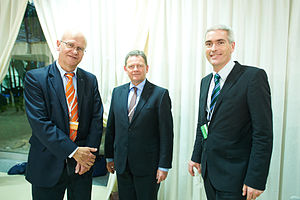
Lars Barfoed / Politiske karriere / Partiets formand
Som konservativ partiformand har Lars Barfoed deltaget i møder i Europæisk Folkeparti, her i december 2011 med Eirik Moen (til venstre).
Lars Barfoed er en dansk jurist og politiker, som har repræsenteret Det Konservative Folkeparti i Folketinget fra 2001 til 2015 og været politisk leder for samme parti fra 14. januar 2011 til 2014. Fra 28. juni 2012 til august 2014 var han tillige partiets politiske ordfører. Den 6. august 2014 meddelte Lars Barfoed, at han ville trække sig fra formandsposten, og at den konservative borgmester i Viborg Søren Pape Poulsen ville tiltræde som konstitueret formand indtil partiets landsmøde senere i 2014.